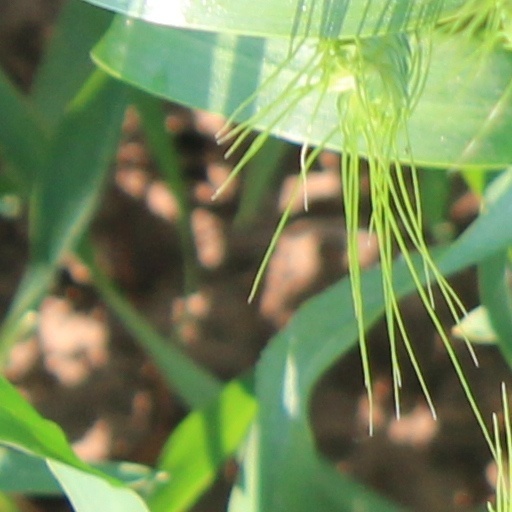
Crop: wheat